Operation Jeb Stuart

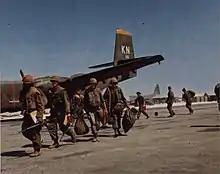
Men of the Division deplane at Phu Bai during the unit's movement to Camp Evans, 22 January 1968

On 22 January the 1st Brigade, 1st Cavalry Division commanded by Colonel Donald V. Rattan began deploying by helicopter to Quảng Trị, establishing its headquarters at Landing Zone Betty two kilometers south of Quảng Trị, with the bulk of its force at LZ Sharon, another kilometer south, in order to launch attacks on Base Area 101 roughly to the southwest.